Theogony

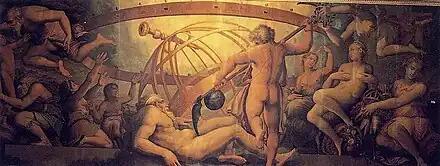
"The Mutilation of Uranus by Saturn": fresco by Giorgio Vasari and Cristofano Gherardi, (Sala di Cosimo I, Palazzo Vecchio)

One of the principal components of the "Theogony" is the presentation of what is called the "succession myth", which tells how Cronus overthrew Uranus, and how in turn Zeus overthrew Cronus and his fellow Titans, and how Zeus was eventually established as the final and permanent ruler of the cosmos.